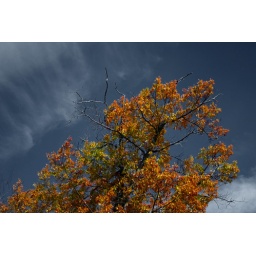
An autumn tree in full color with good sky contrast shot on the NW shore of Higgins Lake, Michigan.